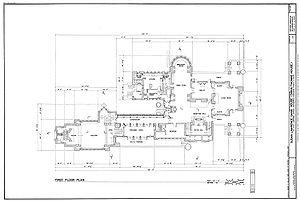
Le portfolio Wasmuth est un recueil en deux volumes de 100 lithographies du travail de l’architecte américain Frank Lloyd Wright.